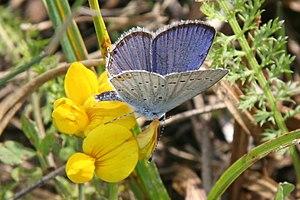
La migration des papillons est, avec celle des criquets, l'un des types les plus visibles et les plus connus de migration d'insectes. Comme toute migration animale il s'agit d'un déplacement, souvent sur de longues distances, à caractère périodique et impliquant un retour.
Azuré est un nom vernaculaire ambigu en français, pouvant désigner plusieurs espèces différentes de petits papillons à nuances bleutées parmi les Lycaenidae et principalement dans la sous-famille des Polyommatinae. Ils sont parfois appelés aussi « Argus » ou autre.